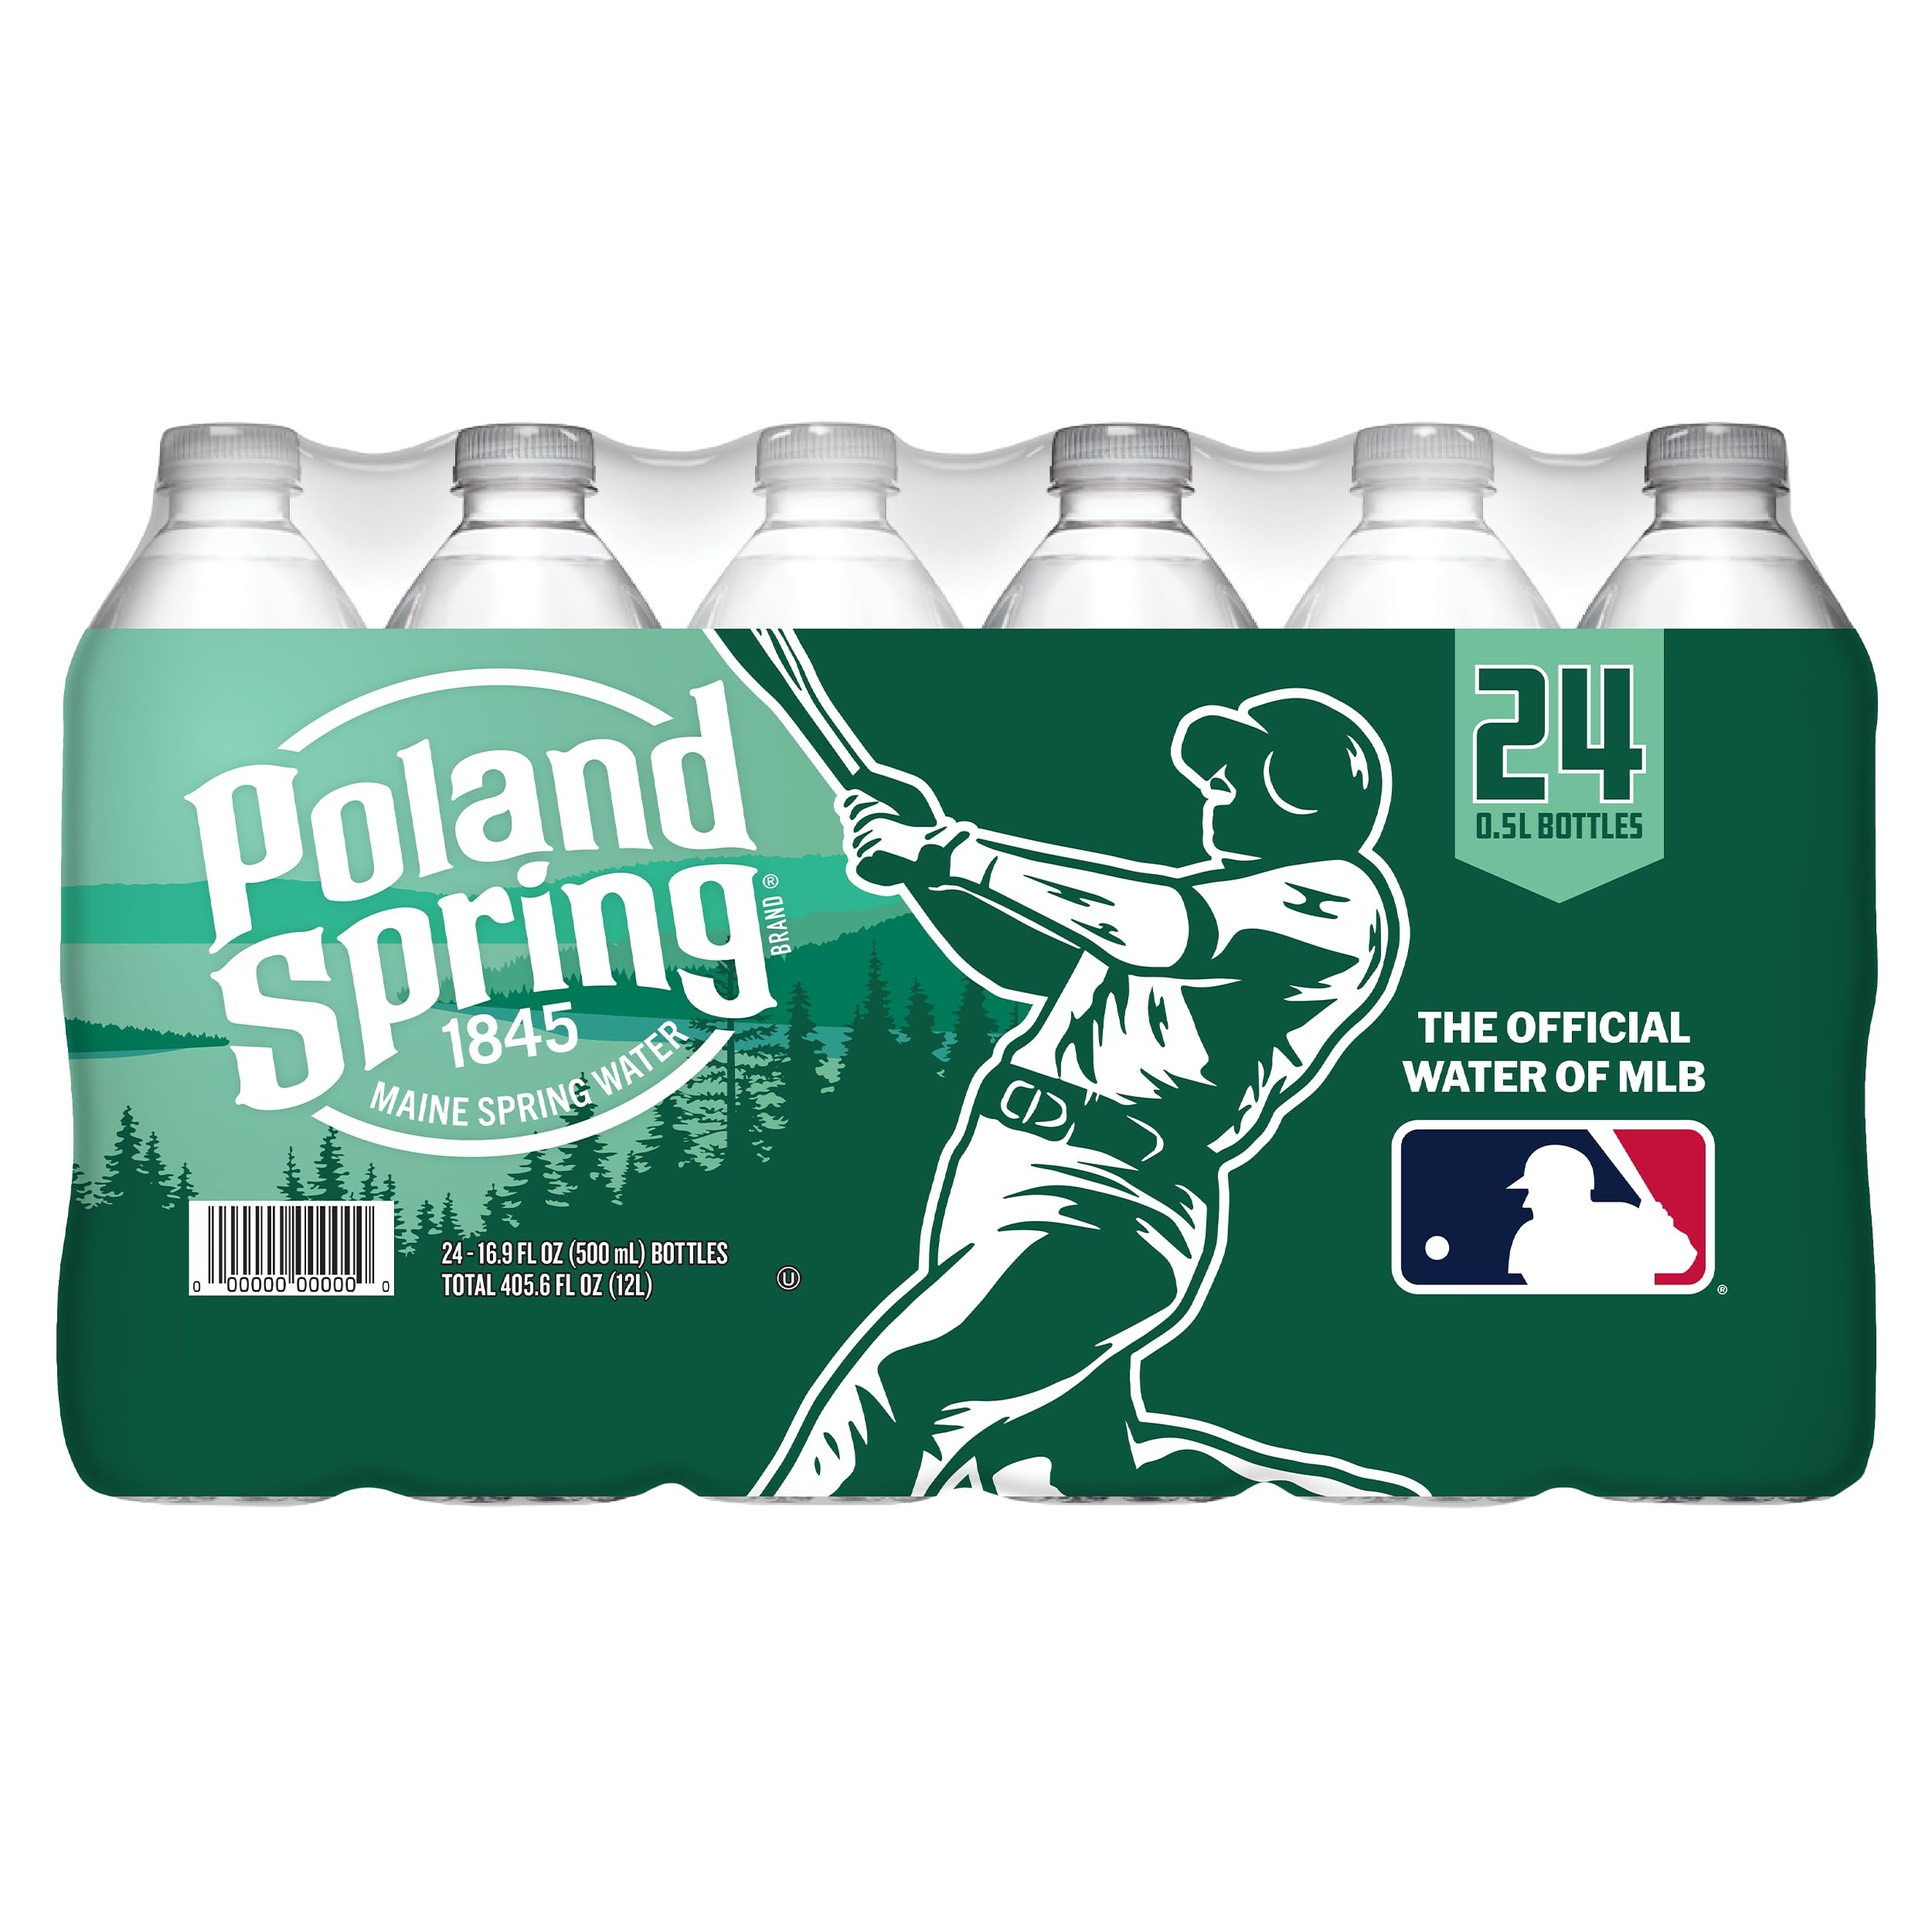
Item Name: Poland Spring Maine Spring Water Bottles, 24 Pack – Crisp, Still Bottled Water with Naturally Balanced Occurring Minerals & Electrolytes for Taste - 16.9 Fl Oz
Bullet Point 1: Naturally Northeast for Over 180 Years: Proudly born in Maine since 1845, Poland Spring Maine Spring Water contains naturally occurring minerals and electrolytes for a refreshing taste. 24 pack of 16.9 fl oz water bottles.
Bullet Point 2: Back to Basics: There’s no recipe more authentic than Mother Nature’s. Enjoy crisp, fresh-tasting water as Mother Nature intended.
Bullet Point 3: Convenient Hydration: Stay refreshed during your active moments with Poland Spring 16.9 fl oz water bottles! Ideal for hiking, biking, backpacking, and any adventure that keeps you on the move.
Bullet Point 4: Born Natural: Each drop filters through the over 10,000-year-old glacial aquifers of Maine, gathering the minerals to create a crisp, refreshing taste.
Bullet Point 5: Stay Refreshed: Whether you're hiking through rugged mountains, stuck in traffic, or powering through your day, Poland Spring has your hydration needs covered. With a wide range of sizes and flavors, our water is your trusted companion, keeping you refreshed wherever life takes you.
Value: 405.6
Unit: Fl Oz

Price: 15.81